Barbara Boxer

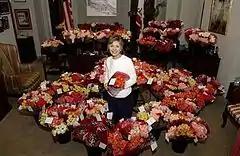
On Valentine's Day 2005, Senator Boxer received 4,500 roses for her work, including her "candid and eloquent remarks during the Rice confirmation hearings".

On January 6, 2005, Boxer joined Representative Stephanie Tubbs Jones (D-Ohio) in filing a U.S. congressional objection to the certification of Ohio's Electoral College votes in the 2004 U.S. presidential election. She called the objection her "opening shot to be able to focus the light of truth on these terrible problems in the electoral system". The Senate voted the objection down 74–1; the House voted the objection down 267–31. It was only the second congressional objection to an entire state's electoral delegation in U.S. history; the first instance was in 1877.